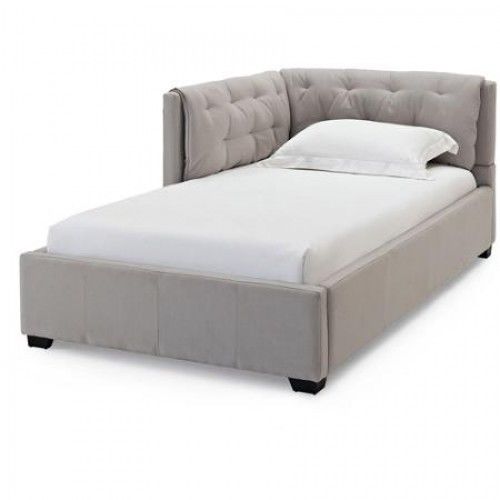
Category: sofa